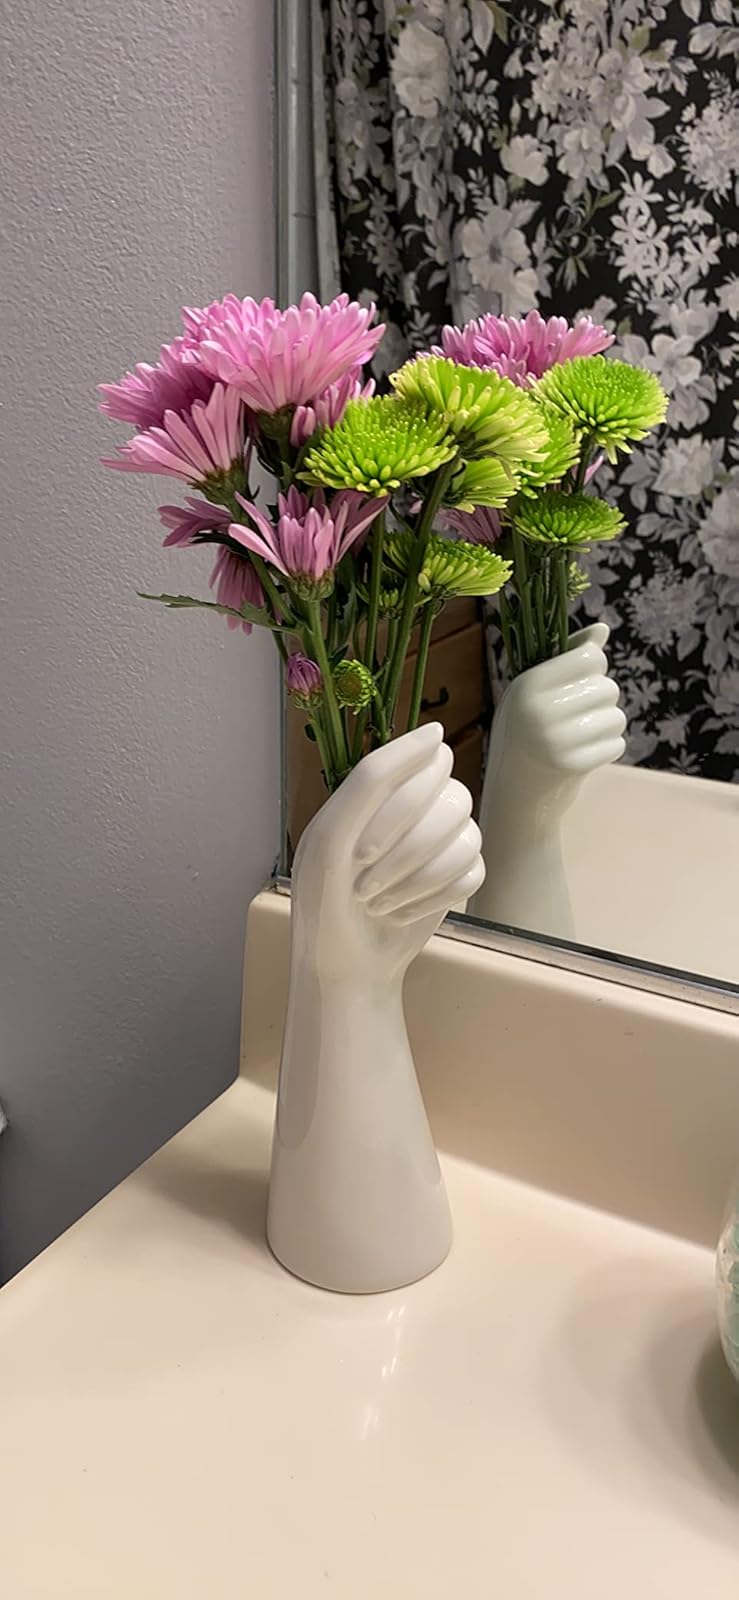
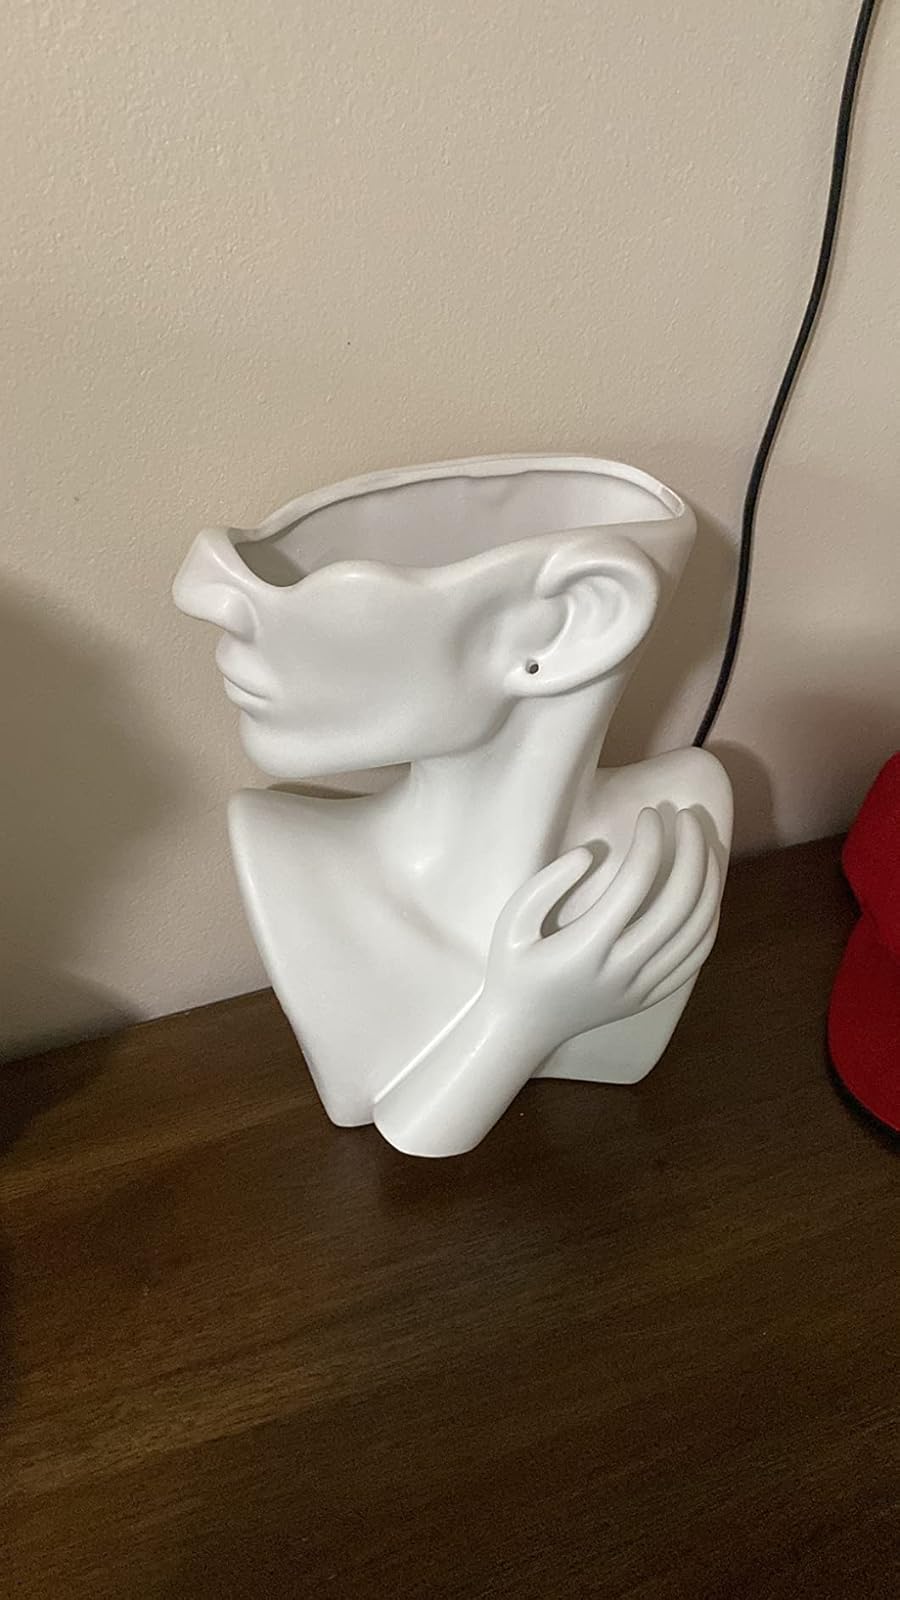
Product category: vase
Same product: no